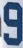
Number: 9